History of Lodi

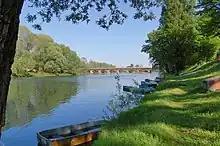
The Adda River near Lodi

On May 29, 1176, fifty Lodi infantrymen took part in the decisive battle of Legnano, from which the imperial army - weakened by the defection of some German princes - exited heavily defeated; as a result, as sanctioned by the Peace of Constance, the monarch had to grant the municipalities almost total autonomy, definitively renouncing his intention to subjugate northern Italy. Without Barbarossa's protection any longer, Lodi was called upon to face further contrasts with Milan, which were exacerbated when the new ruler Henry VI confirmed to the Laudensi the exercise of the prerogatives they had long enjoyed. The military clash between the two cities resumed in 1193 and ended five years later with the stipulation of a pact of friendship: Lodi ceded to the Milanese the rights over the waters of the Lambro, obtaining in exchange the recognition of jurisdiction over its territory and the exclusive right to trade on the Adda.